John Blackburn (cartoonist)

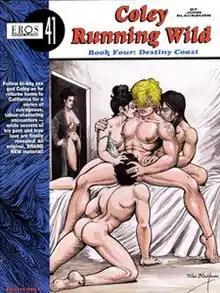
Cover of "Coley Running Wild: Destiny Coast", featuring Blackburn's character Coley Cochran

He self-published four books starring his signature character Coley from 1989 to 1991: "Coley on Voodoo Island", "Wild in the Street", "Breathless", and "Return to Voodoo Island." Coley Cochran was a muscular, blonde-maned 19-year-old who is kidnapped and undergoes a rite which makes him an un-ageing "voodoo sex god", narcissistic and able to seduce anyone around him, male or female. Eros Comix reprinted "Return to Voodoo Island" and published several subsequent limited series, followed by four large-format volumes in their Graphic Albums series, under the title "Coley Running Wild":